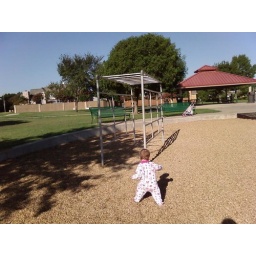
Last time I saw monkey bars like this, they were over slimy green water and I was dressed in BDUs.